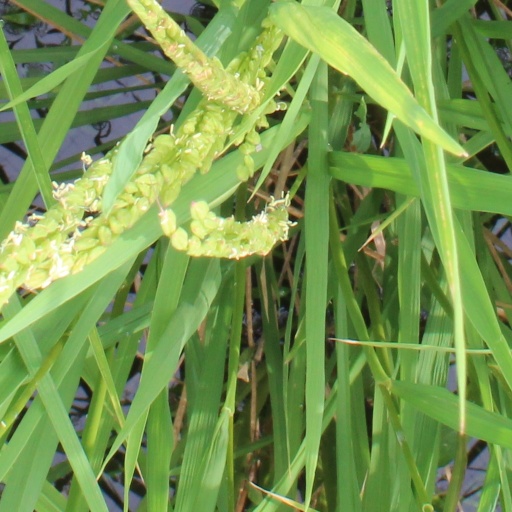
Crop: rice